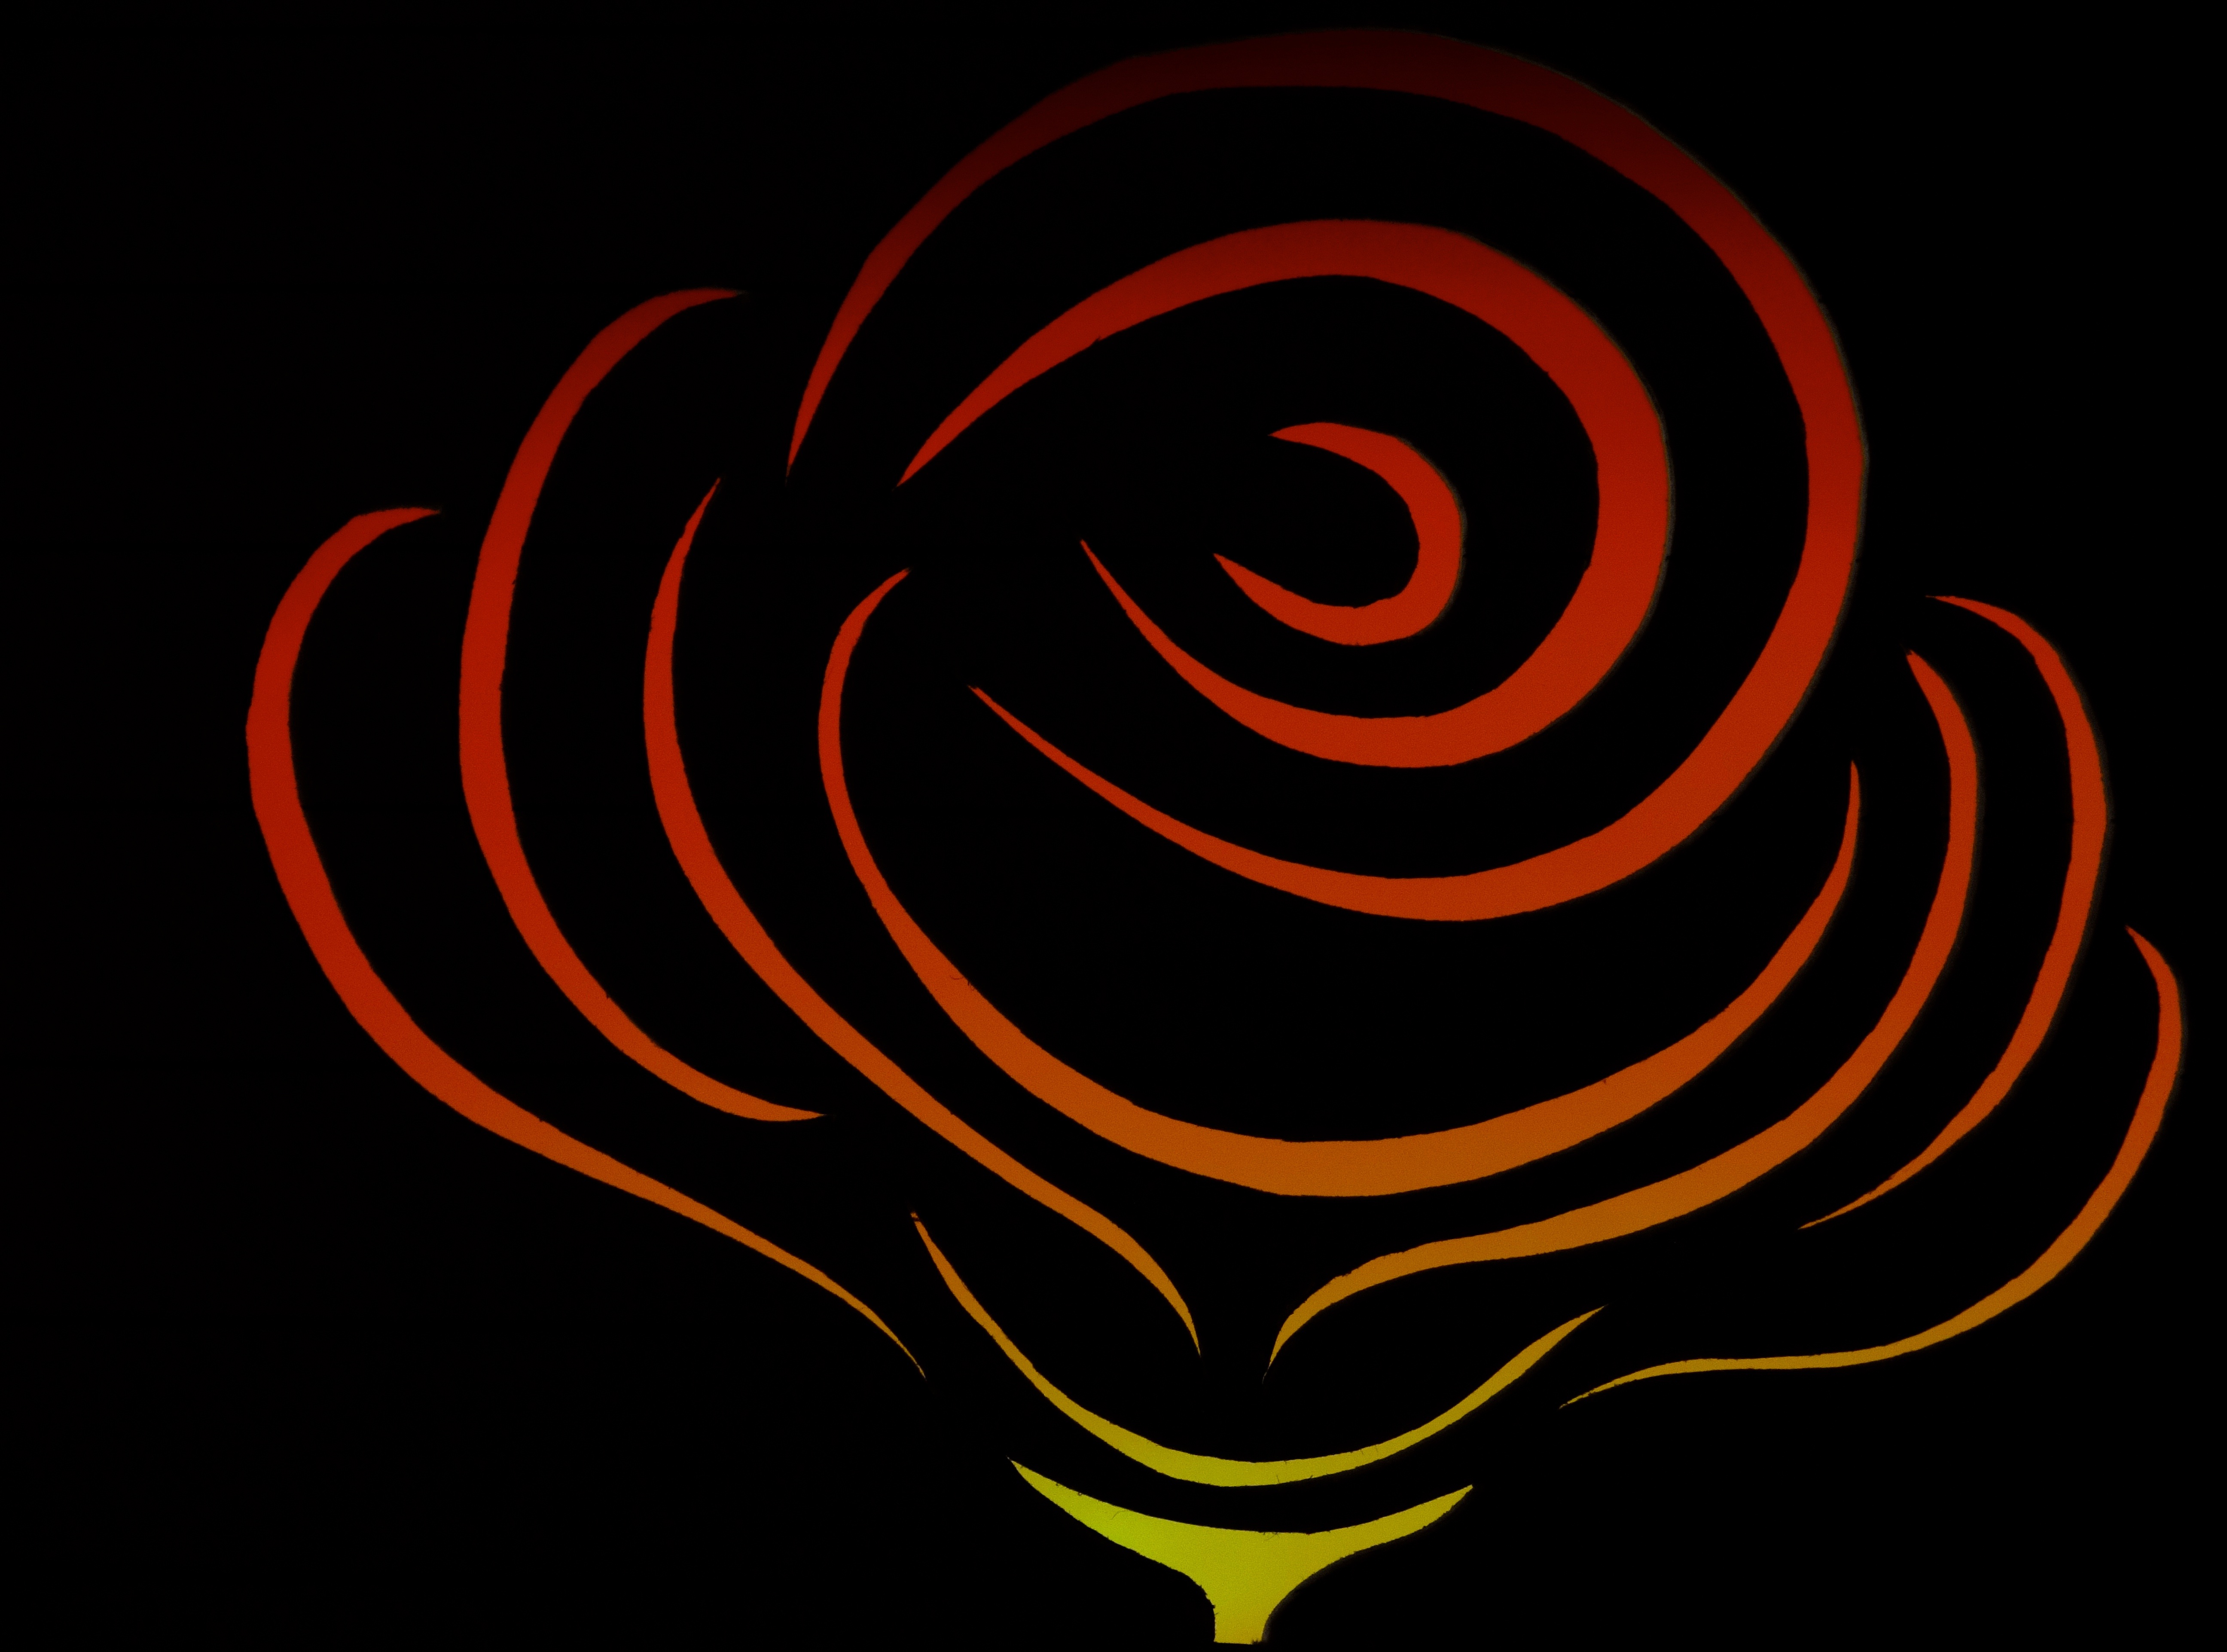
silhouette, spiral, flower, number, heart, rose, line, symbol, color, circle, font, illustration, logo, organ, contour, outlines, computer wallpaper